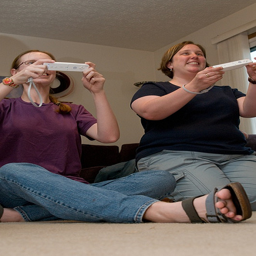
Two women sitting on the floor playing video games
Two women sitting on the floor playing Wii.
Two women on floor inside a house playing wii.
Two women sitting on the ground holding up Wii controllers.
Two people sitting on the flour playing a game.